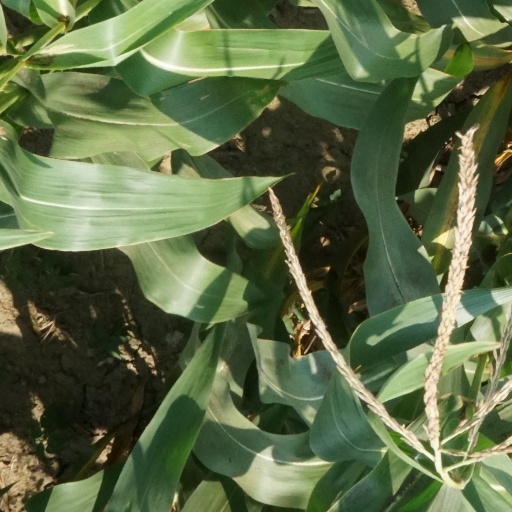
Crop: maize; corn